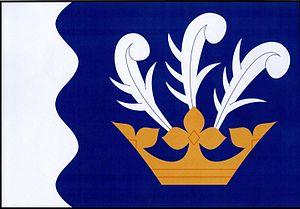
Oslavička est une commune du district de Žďár nad Sázavou, dans la région de Vysočina, en République tchèque. Sa population s'élevait à 122 habitants en 2019.